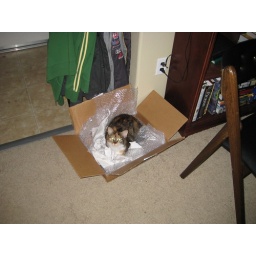
Mad cat in a box